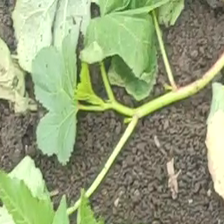
Weed species: Little_Mallow(Malva parviflora)